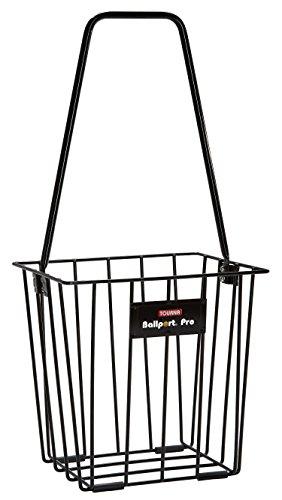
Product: Tourna Ballport 85 Ball Pick up Tennis Hopper
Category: Sports & Outdoors | Sports & Fitness | Tennis & Racquet Sports | Tennis | Court Equipment | Ball Hoppers
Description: Large capacity hopper holds up to 85 regular tennis balls.
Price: $30.90
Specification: Product Dimensions:         18 x 14 x 10 inches ; 6 pounds    |Shipping Weight: 6.2 pounds (View shipping rates and policies)|Domestic Shipping: Currently, item can be shipped only within the U.S. and to APO/FPO addresses. For APO/FPO shipments, please check with the manufacturer regarding warranty and support issues.|International Shipping: This item can be shipped to select countries outside of the U.S.  Learn More|ASIN: B009ZALI70|Item model number: BP-PRO-1|    #8    in Tennis Ball Hoppers